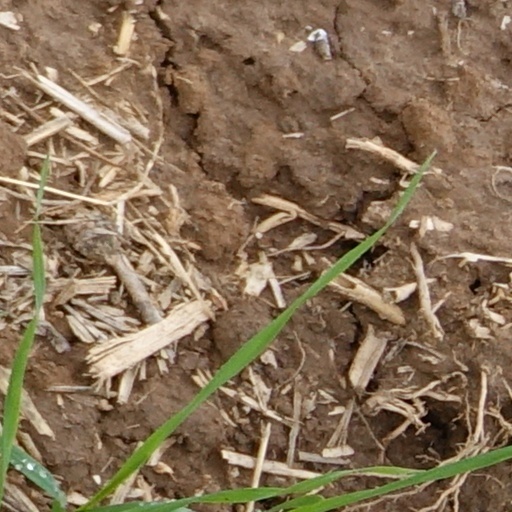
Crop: wheat